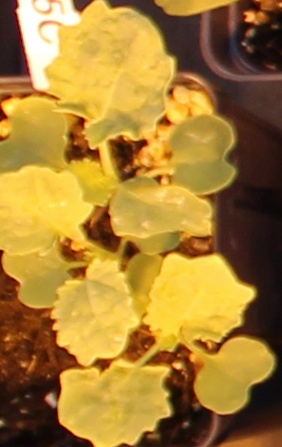
Label: Canola